Horse leg protection

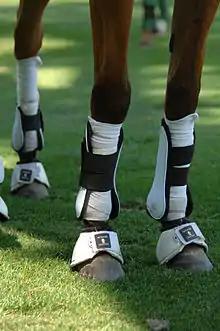
Horse wearing wraps and boots

Leg wraps and boots are used for the protection of the lower legs of horses during training, shipping, and exercise, as well as for therapeutic and medical purposes to provide support for injuries or coverage of wounds. "Boots" are manufactured as a single unit to be applied to the leg with straps, and "wraps" are long elastic bandage material wrapped around and around the legs.